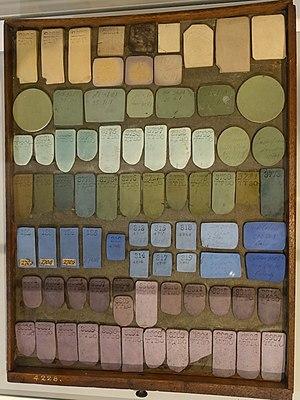
Wedgwood, de son nom complet Josiah Wedgwood and Sons, est une manufacture de poterie, de faïence et de porcelaine britannique fondée en mai 1759, au tout début de la Révolution industrielle du Royaume-Uni, par Josiah Wedgwood et son fils Thomas Wedgwood.